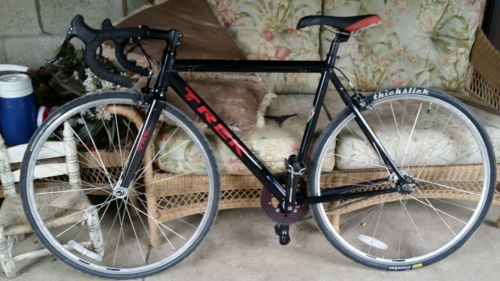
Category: bicycle